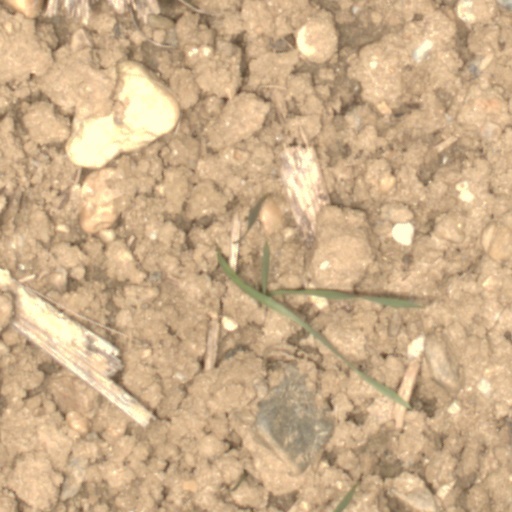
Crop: wheat